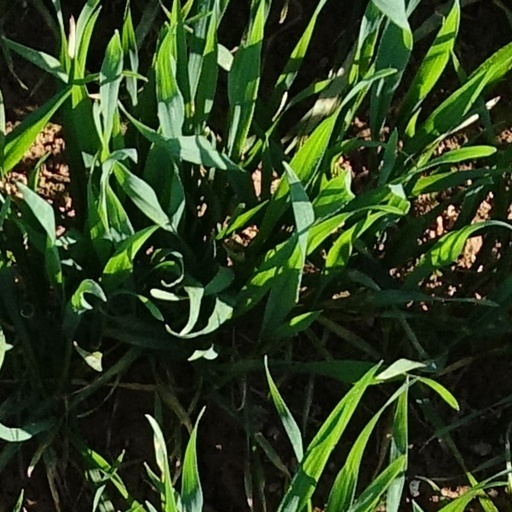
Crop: wheat